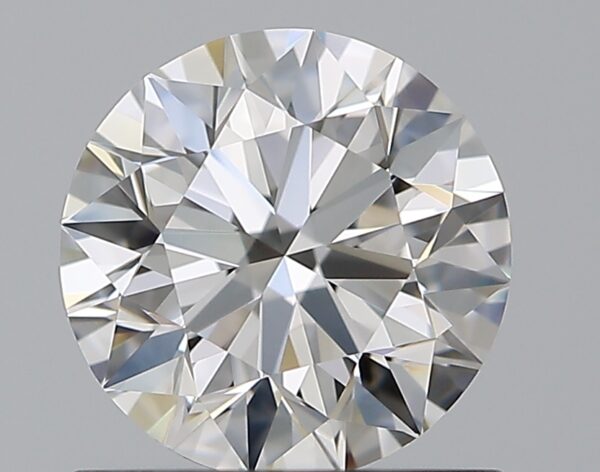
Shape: round
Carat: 0.9
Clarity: VVS1
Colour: F
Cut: EX
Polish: EX
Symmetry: EX
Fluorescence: N
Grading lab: GIA
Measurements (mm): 6.12 x 6.16 x 3.85